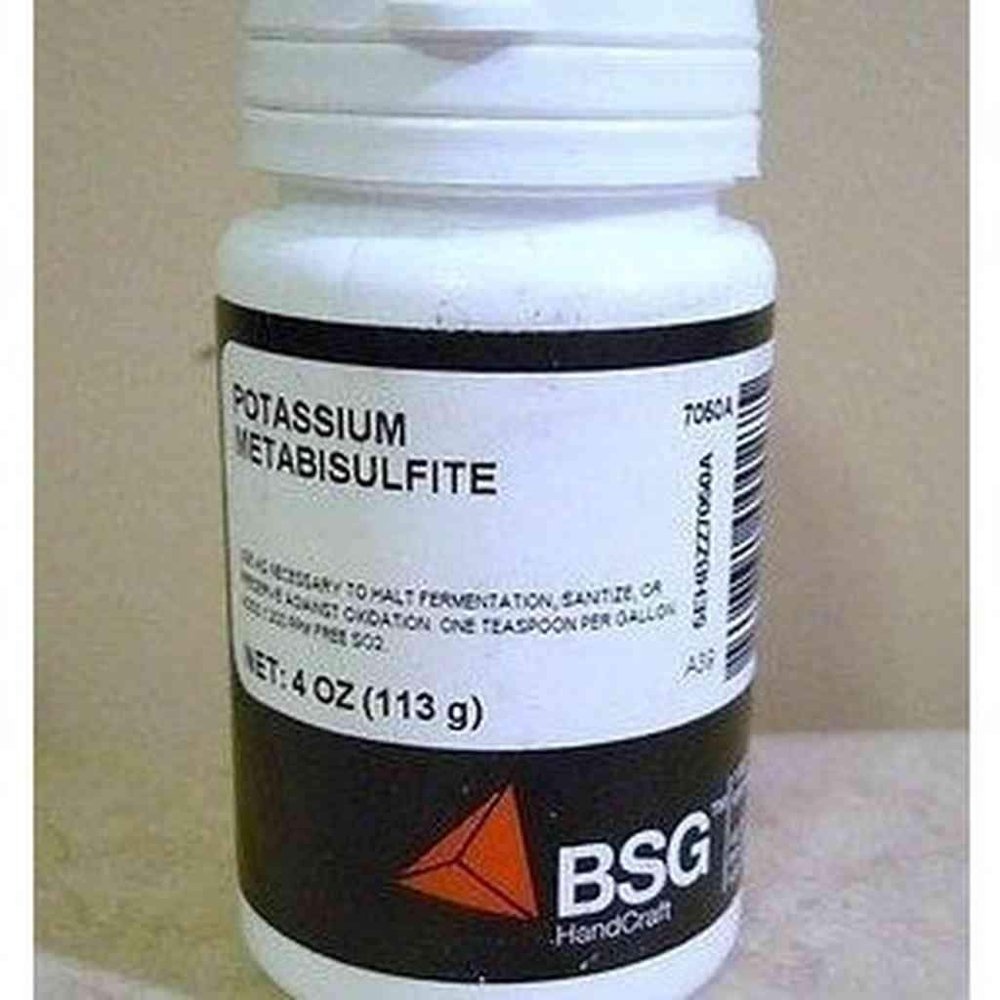
Potassium Metabisulfite
Potassium Metabisulfite is used to preserve and stabilize a multitude of fermented beverages. It forms sulfur dioxide (SO2) when added to wine preventing oxidation. It also stops wild organisms from developing. It can also be used as a sanitizer (no rinse). *Usage: Dosage varies, but 1/4 teaspoon of potassium metabisulfite per 5 gallon batch = 50 ppm of free SO2. To use as a sanitizer; Mix 8 teaspoons into 1 gallon of water then apply, clean, and rinse with cold water. General Info Used to Preserve/Stabilize Wines, Ciders, and Beers Prevents Oxidation Stops Unwanted Organisms from Growing Used as a Sanitizing Agent (No Rinse) Potassium Metabisulfite is to be used in wine making to inhibit bacteria growth, too high a dose will leave an unpleasant taste. Add 1/4 tsp. per 5 gallons before fermentationfor 50 ppm (wait 24 hours to add yeast) and another 1/4 tsp. per 5 gallons before bottling wine (wait minimum 3-4 days to bottle). An equipment sanitizing solution can be made by adding 1 Tbsp to 1/2 gallon of water (requires rinsing after). Potassium Metabisulfite is preferred to Sodium Metabilsulfite as it does not add sodium. Using granular form of Potassium Metabisulfite requires 3/8 of a teaspoon to equal5 Campden Tablets which will treat 5 gallons of wine to approximate 75 ppm of Free SO2. CAUTION - This chemical can cause an allergic reaction in some people, sometimes a severe reaction. Potassium Metabisulfite 4 oz Use as a sanitizer in wine making - mix 2 oz (3 tablespoons) per gallon. Also used to sanitize must and as an anit-oxident. 1/8 tsp / gallon = approx. 100 ppm free SO2 Superior in several ways to sodium metabisulfite. Potassium Metabisulfite, (often referred to as "SO2", "sulfites" "meta", or "meta-bi") has several uses in winemaking. At the crush, sulfites are generally used to help control the spoilage bacteria and indigenous yeast that may already be present both on the fruit and in the winery (i.e. on the picking bins, processing equipment, tanks, tubing, etc). The amount generally used is enough to inhibit most of the unwanted organisms but not enough to hinder a cultured yeast, which has a higher tolerance to sulfites than most of the indigenous organisms do. This inhibition effectively "wipes the slate clean" for the cultured yeast to step in and rapidly colonize the must so that it can effectively dominate the subsequent fermentation. In addition, sulfites also help to inhibit the enzymatic browning of both musts and finished wines so that all of their delicate complexities can be preserved. Later, during storage and in the bottle, sulfites at the proper levels will further protect a wine by continuing to inhibit spoilage organisms, as well as by scavenging oxygen. Note that the exact amount needed to effectively do the job is determined by the pH of the wine. One of the winemaking books that we offer for a complete explanation on how to properly manage sulfites. In addition, it's important to keep in mind that free SO2 levels fall faster in wood cooperage than in glass or stainless, so if you are using a barrel you will most likely need to manage sulfite levels more closely. The most common form of Metabisulfite is as a powder which is fixed with potassium or sodium. Potassium Metabisulfite is used to preserve and stabilize a multitude of fermented beverages. It forms sulfur dioxide (SO2) when added to wine preventing oxidation. It also stops wild organisms from developing. It can also be used as a sanitizer (no rinse). *Usage: Dosage varies but 1/4 teaspoon of potassium metabisulfite per 5 gallon batch = 50 ppm of free SO2. To use as a sanitizer; Mix 8 teaspoons into 1 gallon of water then apply clean and rinse with cold water.General InfoUsed to Preserve/Stabilize Wines Ciders and BeersPrevents OxidationStops Unwanted Organisms from GrowingUsed as a Sanitizing Agent (No Rinse)Potassium Metabisulfite is to be used in wine making to inhibit bacteria growth too high a dose will leave an unpleasant taste.Add 1/4 tsp. per 5 gallons before fermentationfor 50 ppm (wait 24 hours to add yeast) and another 1/4 tsp. per 5 gallons before bottling wine (wait minimum 3-4 days to bottle).An equipment sanitizing solution can be made by adding 1 Tbsp to 1/2 gallon of water (requires rinsing after).Potassium Metabisulfite is preferred to Sodium Metabilsulfite as it does not add sodium.Using granular form of Potassium Metabisulfite requires 3/8 of a teaspoon to equal5 Campden Tablets which will treat 5 gallons of wine to approximate 75 ppm of Free SO2.CAUTION - This chemical can cause an allergic reaction in some people sometimes a severe reaction.Potassium Metabisulfite 4 oz Use as a sanitizer in wine making - mix 2 oz (3 tablespoons) per gallon. Also used to sanitize must and as an anit-oxident. 1/8 tsp / gallon = approx. 100 ppm free SO2 Superior in several ways to sodium metabisulfite. Potassium Metabisulfite (often referred to as "SO2" "sulfites" "meta" or "meta-bi") has several uses in winemaking. At the crush sulfites are generally used to help control the spoilage bacteria and indigenous yeast that may already be present both on the fruit and in the winery (i.e. on the picking bins processing equipment tanks tubing etc). The amount generally used is enough to inhibit most of the unwanted organisms but not enough to hinder a cultured yeast which has a higher tolerance to sulfites than most of the indigenous organisms do. This inhibition effectively "wipes the slate clean" for the cultured yeast to step in and rapidly colonize the must so that it can effectively dominate the subsequent fermentation. In addition sulfites also help to inhibit the enzymatic browning of both musts and finished wines so that all of their delicate complexities can be preserved. Later during storage and in the bottle sulfites at the proper levels will further protect a wine by continuing to inhibit spoilage organisms as well as by scavenging oxygen. Note that the exact amount needed to effectively do the job is determined by the pH of the wine. One of the winemaking books that we offer for a complete explanation on how to properly manage sulfites. In addition its important to keep in mind that free SO2 levels fall faster in wood cooperage than in glass or stainless so if you are using a barrel you will most likely need to manage sulfite levels more closely. The most common form of Metabisulfite is as a powder which is fixed with potassium or sodium. 1/4 tsp of Potassium Metabisulfite adds 50ppm to 5 gallons of must. Old Metabisulfite loses potency with time and should be replaced every year to assure that you are getting correct levels. You can use old Metabisulfite to make solutions for sanitizing equipment. Product Dimensions: (n/a) Item Specifications: Brand BSG HandCraft Manufacturer BSG HandCraft
Brand: BSG HandCraft
Category: Arts & Entertainment > Hobbies & Creative Arts > Homebrewing & Winemaking Supplies > Wine Making > White Wine Making Supplies